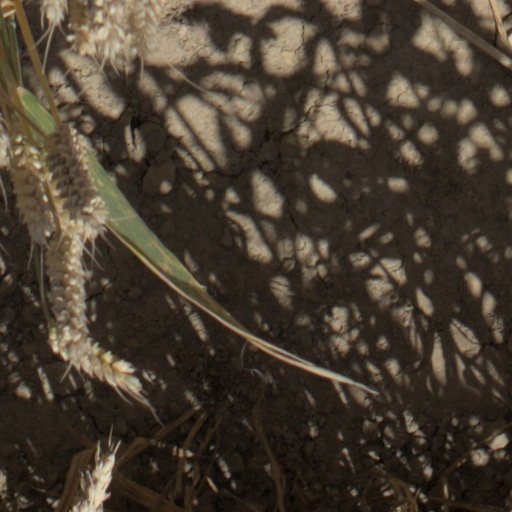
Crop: wheat